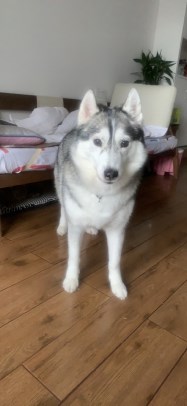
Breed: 1160-n000003-Siberian_husky